David Sandved

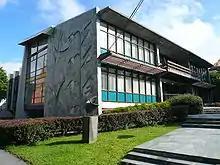
Haugesund public library, 1967.

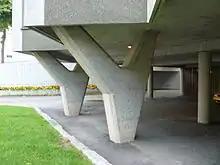
Haugesund public library, y-shaped pillars.

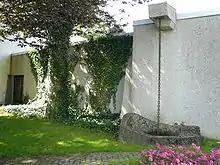
Haugesund Art Gallery (1978), exterior detail with well.

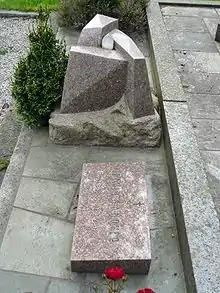
David Sandved's headstone at "Christine Elisabeth Gravlund" in Haugesund. The tombstone was designed by the architect.

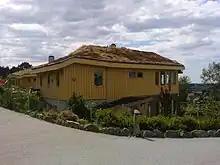
Soria Moria Steiner kindergarten was the last building Sandved designed before he died.

He was born in Sandnes and received his architectural education at the Norwegian Institute of Technology in 1937. He established his own practice in Haugesund. His architecture developed from classical modernism to a form of critical regionalism, using local building motifs and symbols. In 1948 he moved from Oslo to Haugesund to work on ship interiors. He made all the interiors for Christian Haaland's new freight liner's, the «Concordia Line». He designed many different building types, including public, commercial, residential buildings. Sandved was working as an architect to the late 1980s.